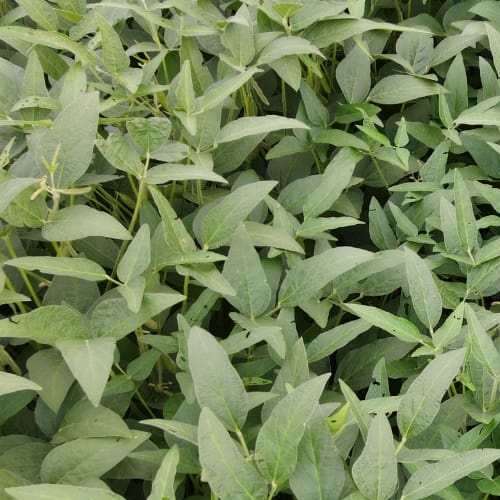
Label: Diabrotica_speciosa